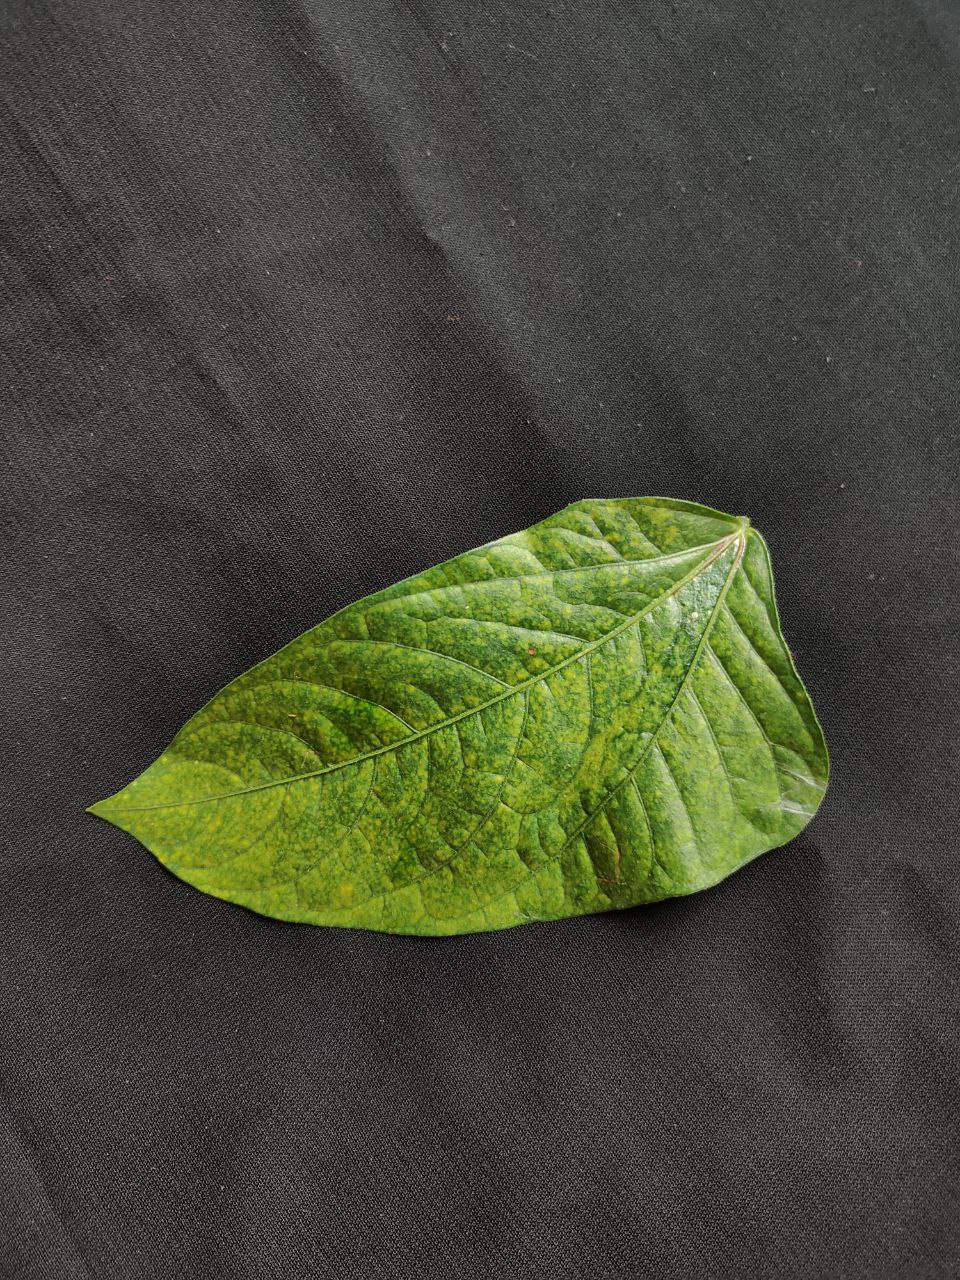
Crop: cowpea
Leaf condition: Mosaic Virus